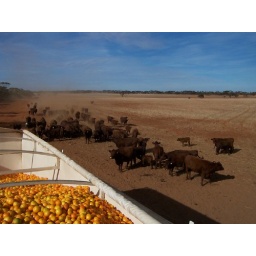
Feeding fresh oranges and mandarines to Dave's cattle for free. Photo by Dave